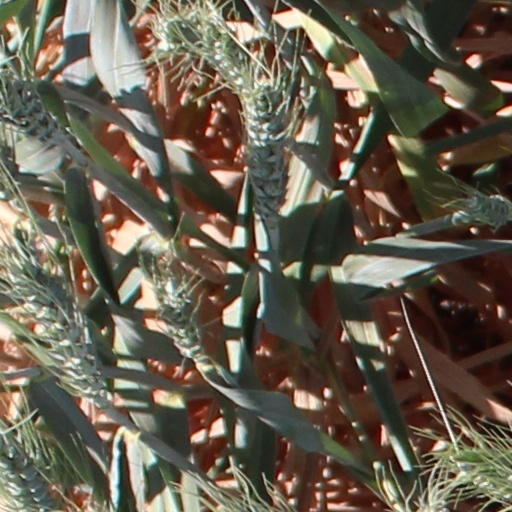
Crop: wheat